Museo Mural Diego Rivera

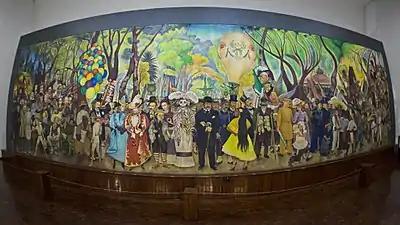
"Sueño de una tarde dominical en la Alameda Central" ("Dream of a Sunday Afternoon in the Alameda Central)"

In 1946, architect Carlos Obregón Santacilia asked Diego Rivera to create a mural for the Hotel del Prado's Versalles dining room. The subject for the mural was the Alameda Central, which was across the street from the hotel. The artist made a fresco of 4.70 x 15.6 m. It was finished in 1947. The mural shows more than 150 figures, some of them leading characters the history of Mexico: Hernán Cortés, Benito Juárez, Maximiliano de Habsburgo, Francisco I. Madero, Porfirio Díaz. In addition, individuals from different social classes appear, including street vendors and revolutionaries. It also shows Frida Kahlo and other wives of the artist, as well as some of his daughters; the Alameda Central itself can be seen in the background.